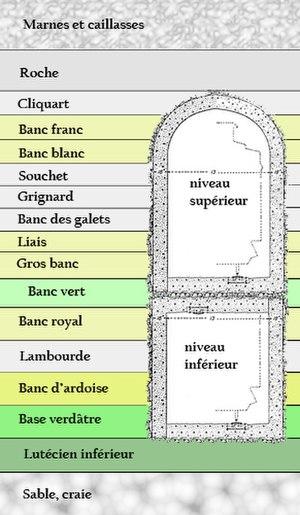
Schéma en coupe (simplifié) des carrières de calcaire parisiennes.
Les carrières souterraines de Paris sont un ensemble d'anciennes carrières souterraines reliées entre elles par des galeries d'inspection. Elles sont constituées sous Paris intramuros de deux réseaux principaux :
Le Grand réseau sud est un réseau de galeries souterraines situé sous les 14ᵉ, 15ᵉ, 5ᵉ et 6ᵉ arrondissements de Paris. Il est constitué d'une multitude d'anciennes carrières, reliées entre elles par les ouvriers de l'Inspection des carrières au XIXᵉ siècle.
Les calcaires lutétiens, sont des roches calcaires de la région parisienne, très indurées, homogènes, utilisées pour de nombreuses constructions. Ils caractérisent l'étage géologique du Lutétien dans le Bassin parisien, et se sont formés de -48 à -40 millions d'années.
La pierre naturelle, autrefois appelée pierre à bâtir, est un matériau de construction constitué de la roche d'où elle est extraite. Elle se distingue des produits manufacturés tels les blocs de béton ou les briques d'argile, qui sont appelés pierre artificielle.